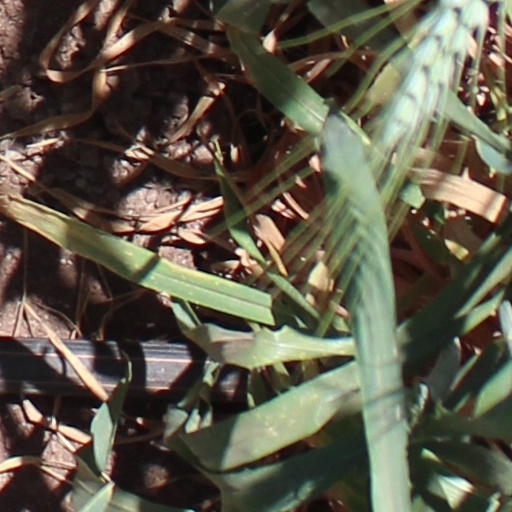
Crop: wheat